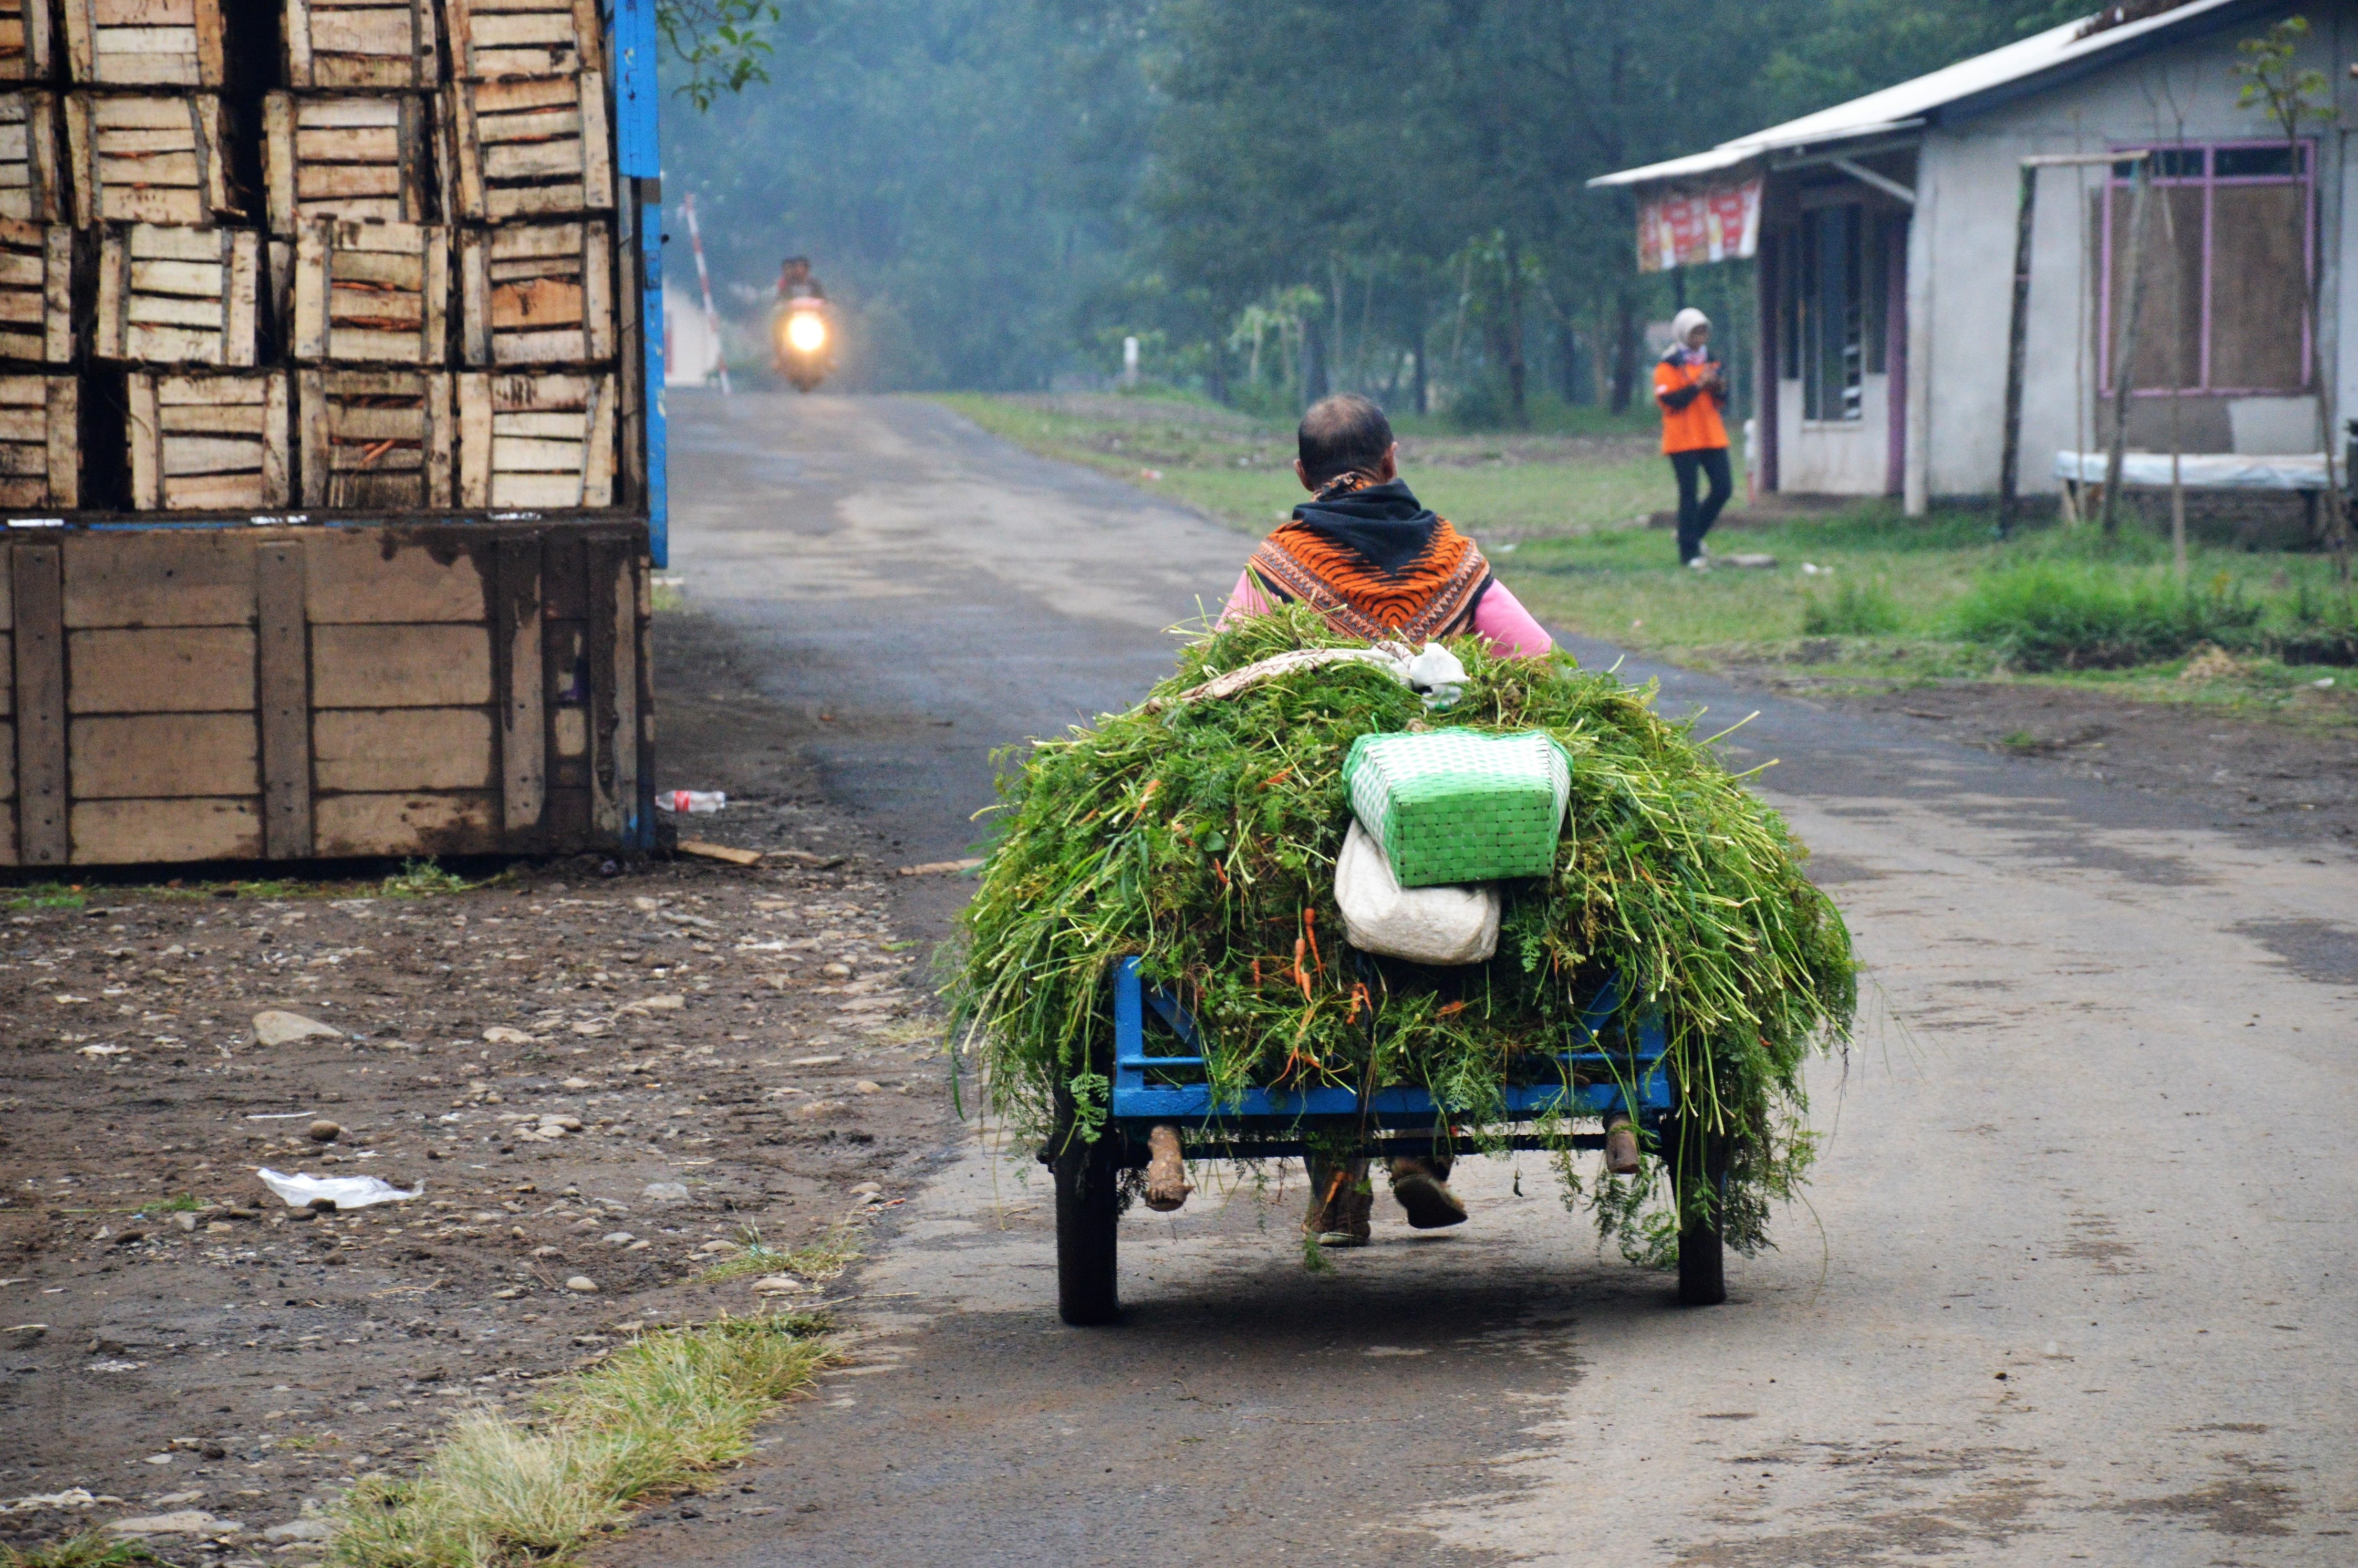
man, tree, nature, grass, person, people, road, street, transport, green, agriculture, outdoors, adult, rural area